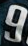
Number: 9